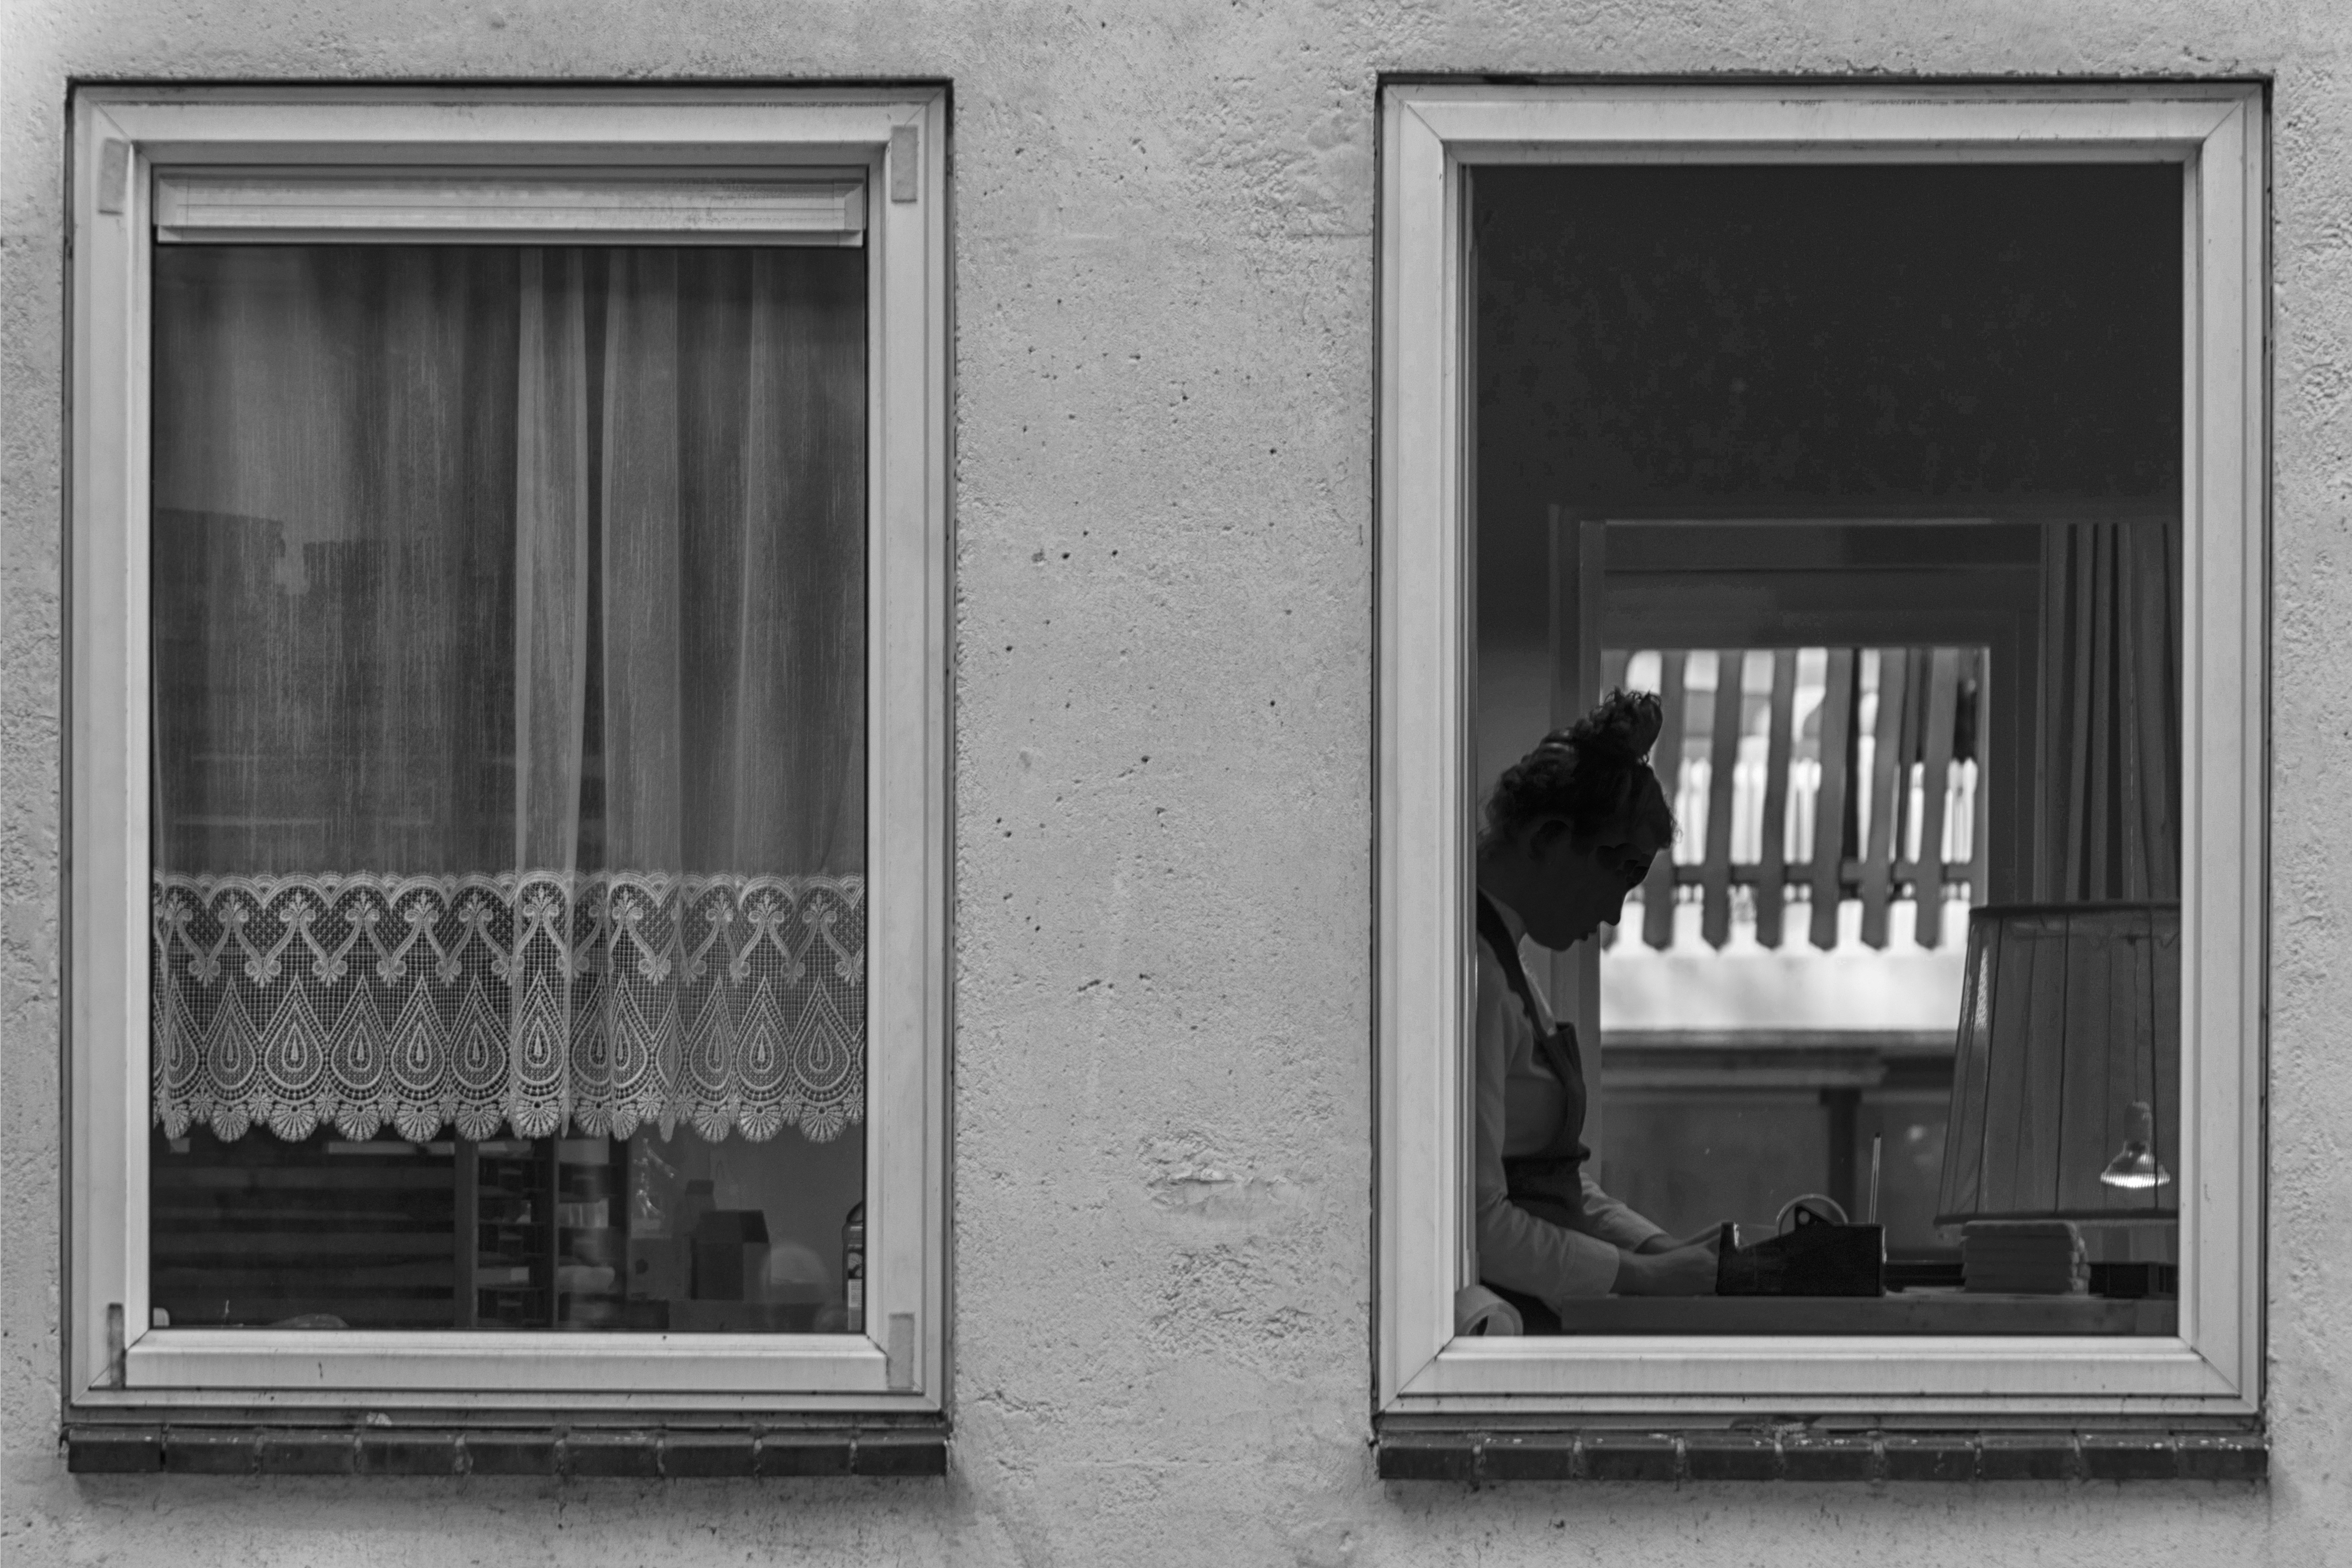
outdoor, black and white, architecture, white, house, window, home, urban, color, facade, nikon, black, monochrome, door, interior design, blackandwhite, nederland, netherlands, rotterdam, windows, outdoorphotography, photograph, picture frame, urbanphotography, shape, paulvandevelde, pdvandevelde, padagudaloma, stadsfotografie, nederlandinfotos, centrum, monochrome photography, window covering